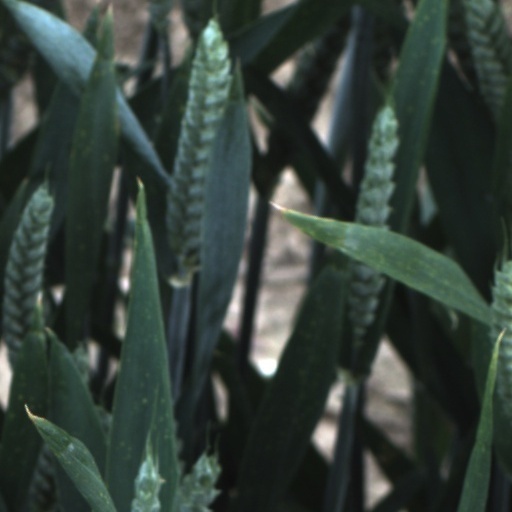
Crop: wheat